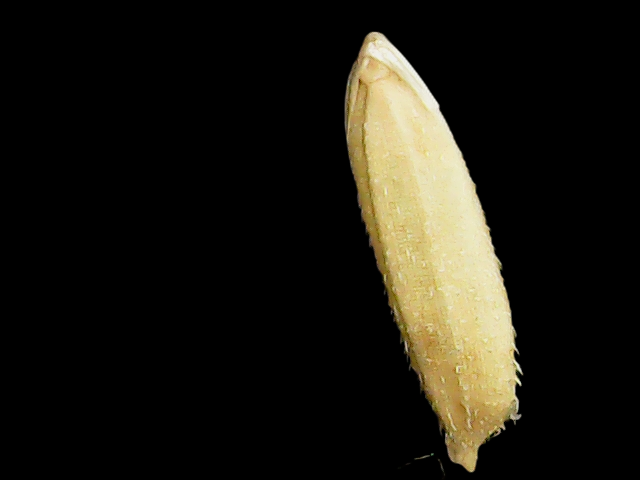
Rice variety: Binadhan11